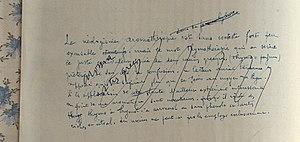
René-Maurice Gattefossé est considéré comme un des pères fondateurs de l'aromathérapie contemporaine : chercheur fécond et compilateur minutieux, il est également l'inventeur du mot « aromathérapie ».